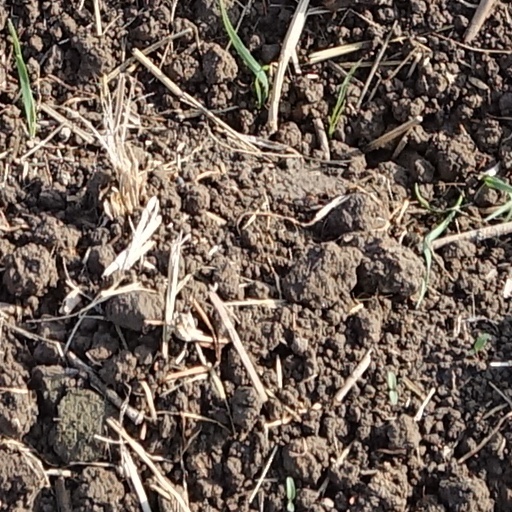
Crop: wheat